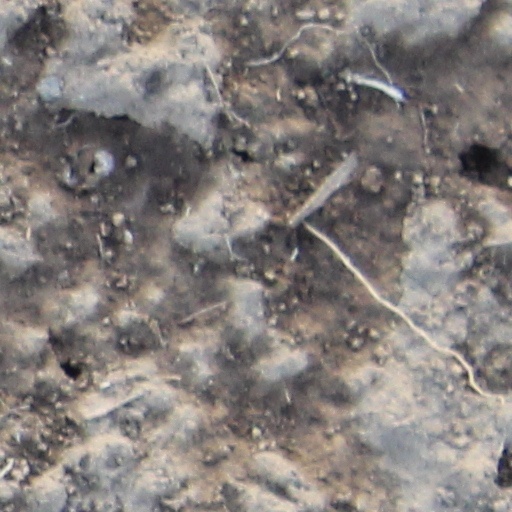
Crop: wheat